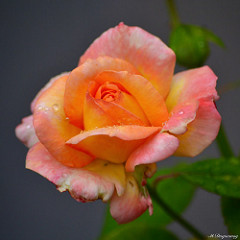
Flower: rose